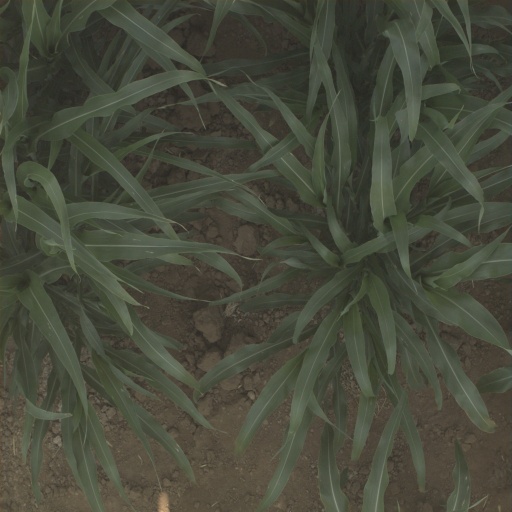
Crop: sorghum